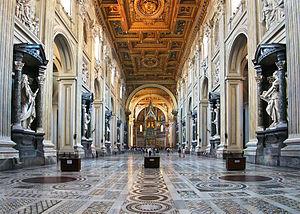
Basilique Saint-Jean-de-Latran, Vatican, située à Rome, Latium, Italie. Avec sa longueur de 121,84 mètres, cette Basilique se classe au 15è rang parmi les plus grandes églises au monde.
L'archibasilique Saint-Jean-de-Latran est l'une des quatre basiliques majeures de Rome, édifiée sur le mont Latran. Son titre exact est basilique du Très-Saint-Sauveur et des saints Jean-Baptiste et Jean l'Evangéliste.